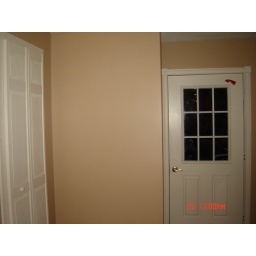
the back door, and to the left of it is the pantry to the left of that is the electrical box covered by a door